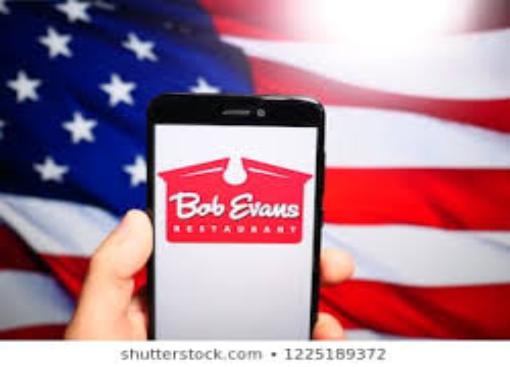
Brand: Bob Evans Restaurants
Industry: Clothes